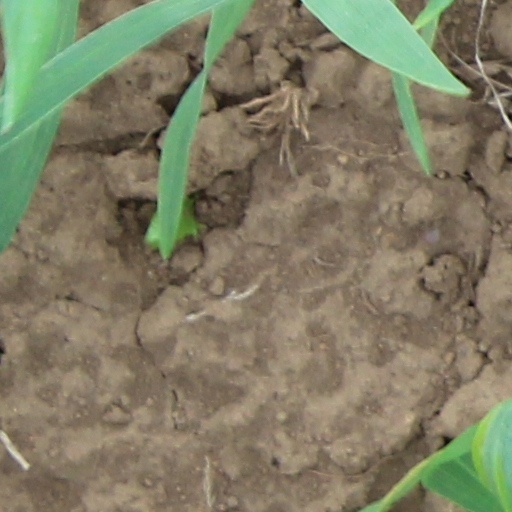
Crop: wheat